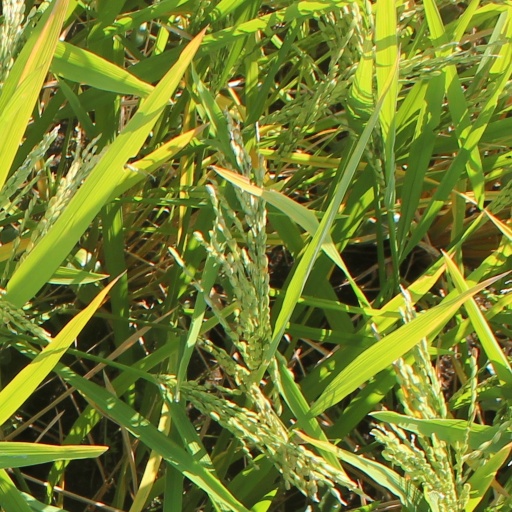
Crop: rice